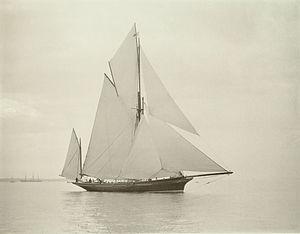
Un ketch est un voilier à deux mâts et à gréement aurique ou gréement Marconi dont le grand mât est situé à l'avant.
Le yawl est un voilier à deux mâts dont l'artimon est positionné en arrière de la mèche de safran. Autrement dit, l'implantation du mât d'artimon, de plus petite taille que le mât principal, se situe à l'extrême arrière du pont, derrière l'axe de rotation du safran.
Un deux-mâts est un terme générique pour désigner un navire à voile comportant deux mâts verticaux.